Rottnest Island

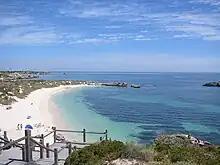
Pinky's beach, near Bathurst Lighthouse

With the extensive reefs surrounding the island, many species of fish, crustaceans and coral can be found. Cetaceans such as bottlenose dolphins, and migrating humpbacks, and fewer southern rights, and the Perth Canyon off the island is one of main habitats for blue whales in Australia, for which there are also whale watching expeditions. A colony of Australian sea lions reside at Dyer Island and a colony of New Zealand fur seals ("Arctophoca forsteri") reside at Cathedral Rocks.